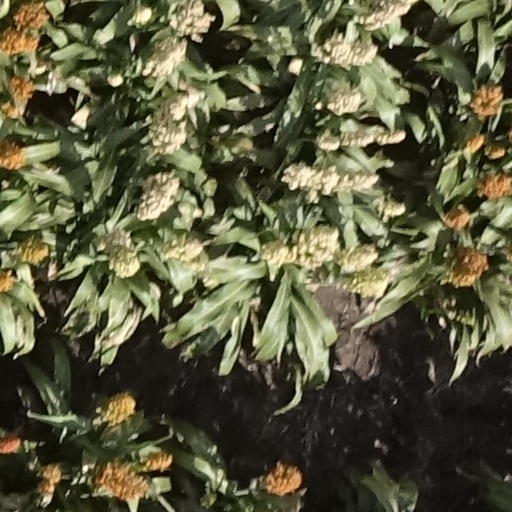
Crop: sorghum